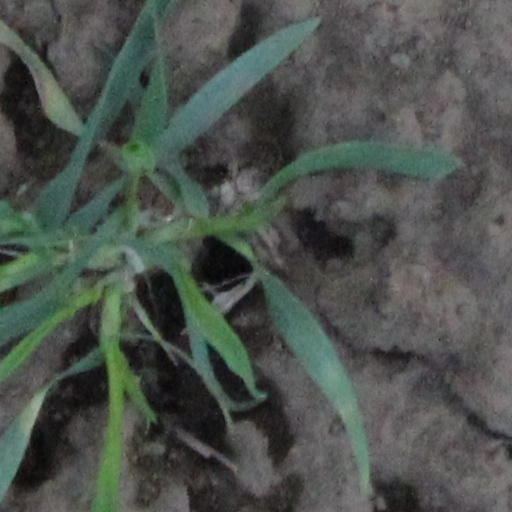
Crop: wheat